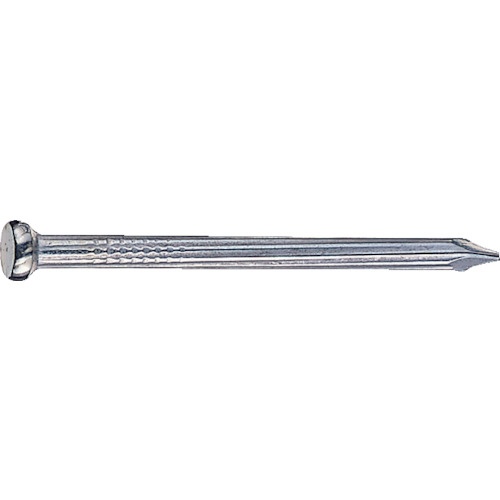
ＴＲＵＳＣＯ　コンクリート釘　電気亜鉛メッキ　２．９２Ｘ３８　４５本入　CK1238HG　1 PK
カタログ品番：CK1238HG 特長：●熱処理を施してます。●コンクリート、ブロック、軽量形鋼、チーク材等へのパイプ、鉄板、電気器具、サッシ等の取り付けに適しています。 仕様：●寸法(mm)d：2.92●全長(mm)：38●頭部径(mm)：5.5●寸法(mm)d×全長：2.92×38●パック入数(本)：45 材質／仕上：●スチール●表面処理:電気亜鉛メッキ
Brand: トラスコ中山（株）
Category: Hardware > Hardware Accessories > Hardware Fasteners > Nails > Fiber Cement Nails